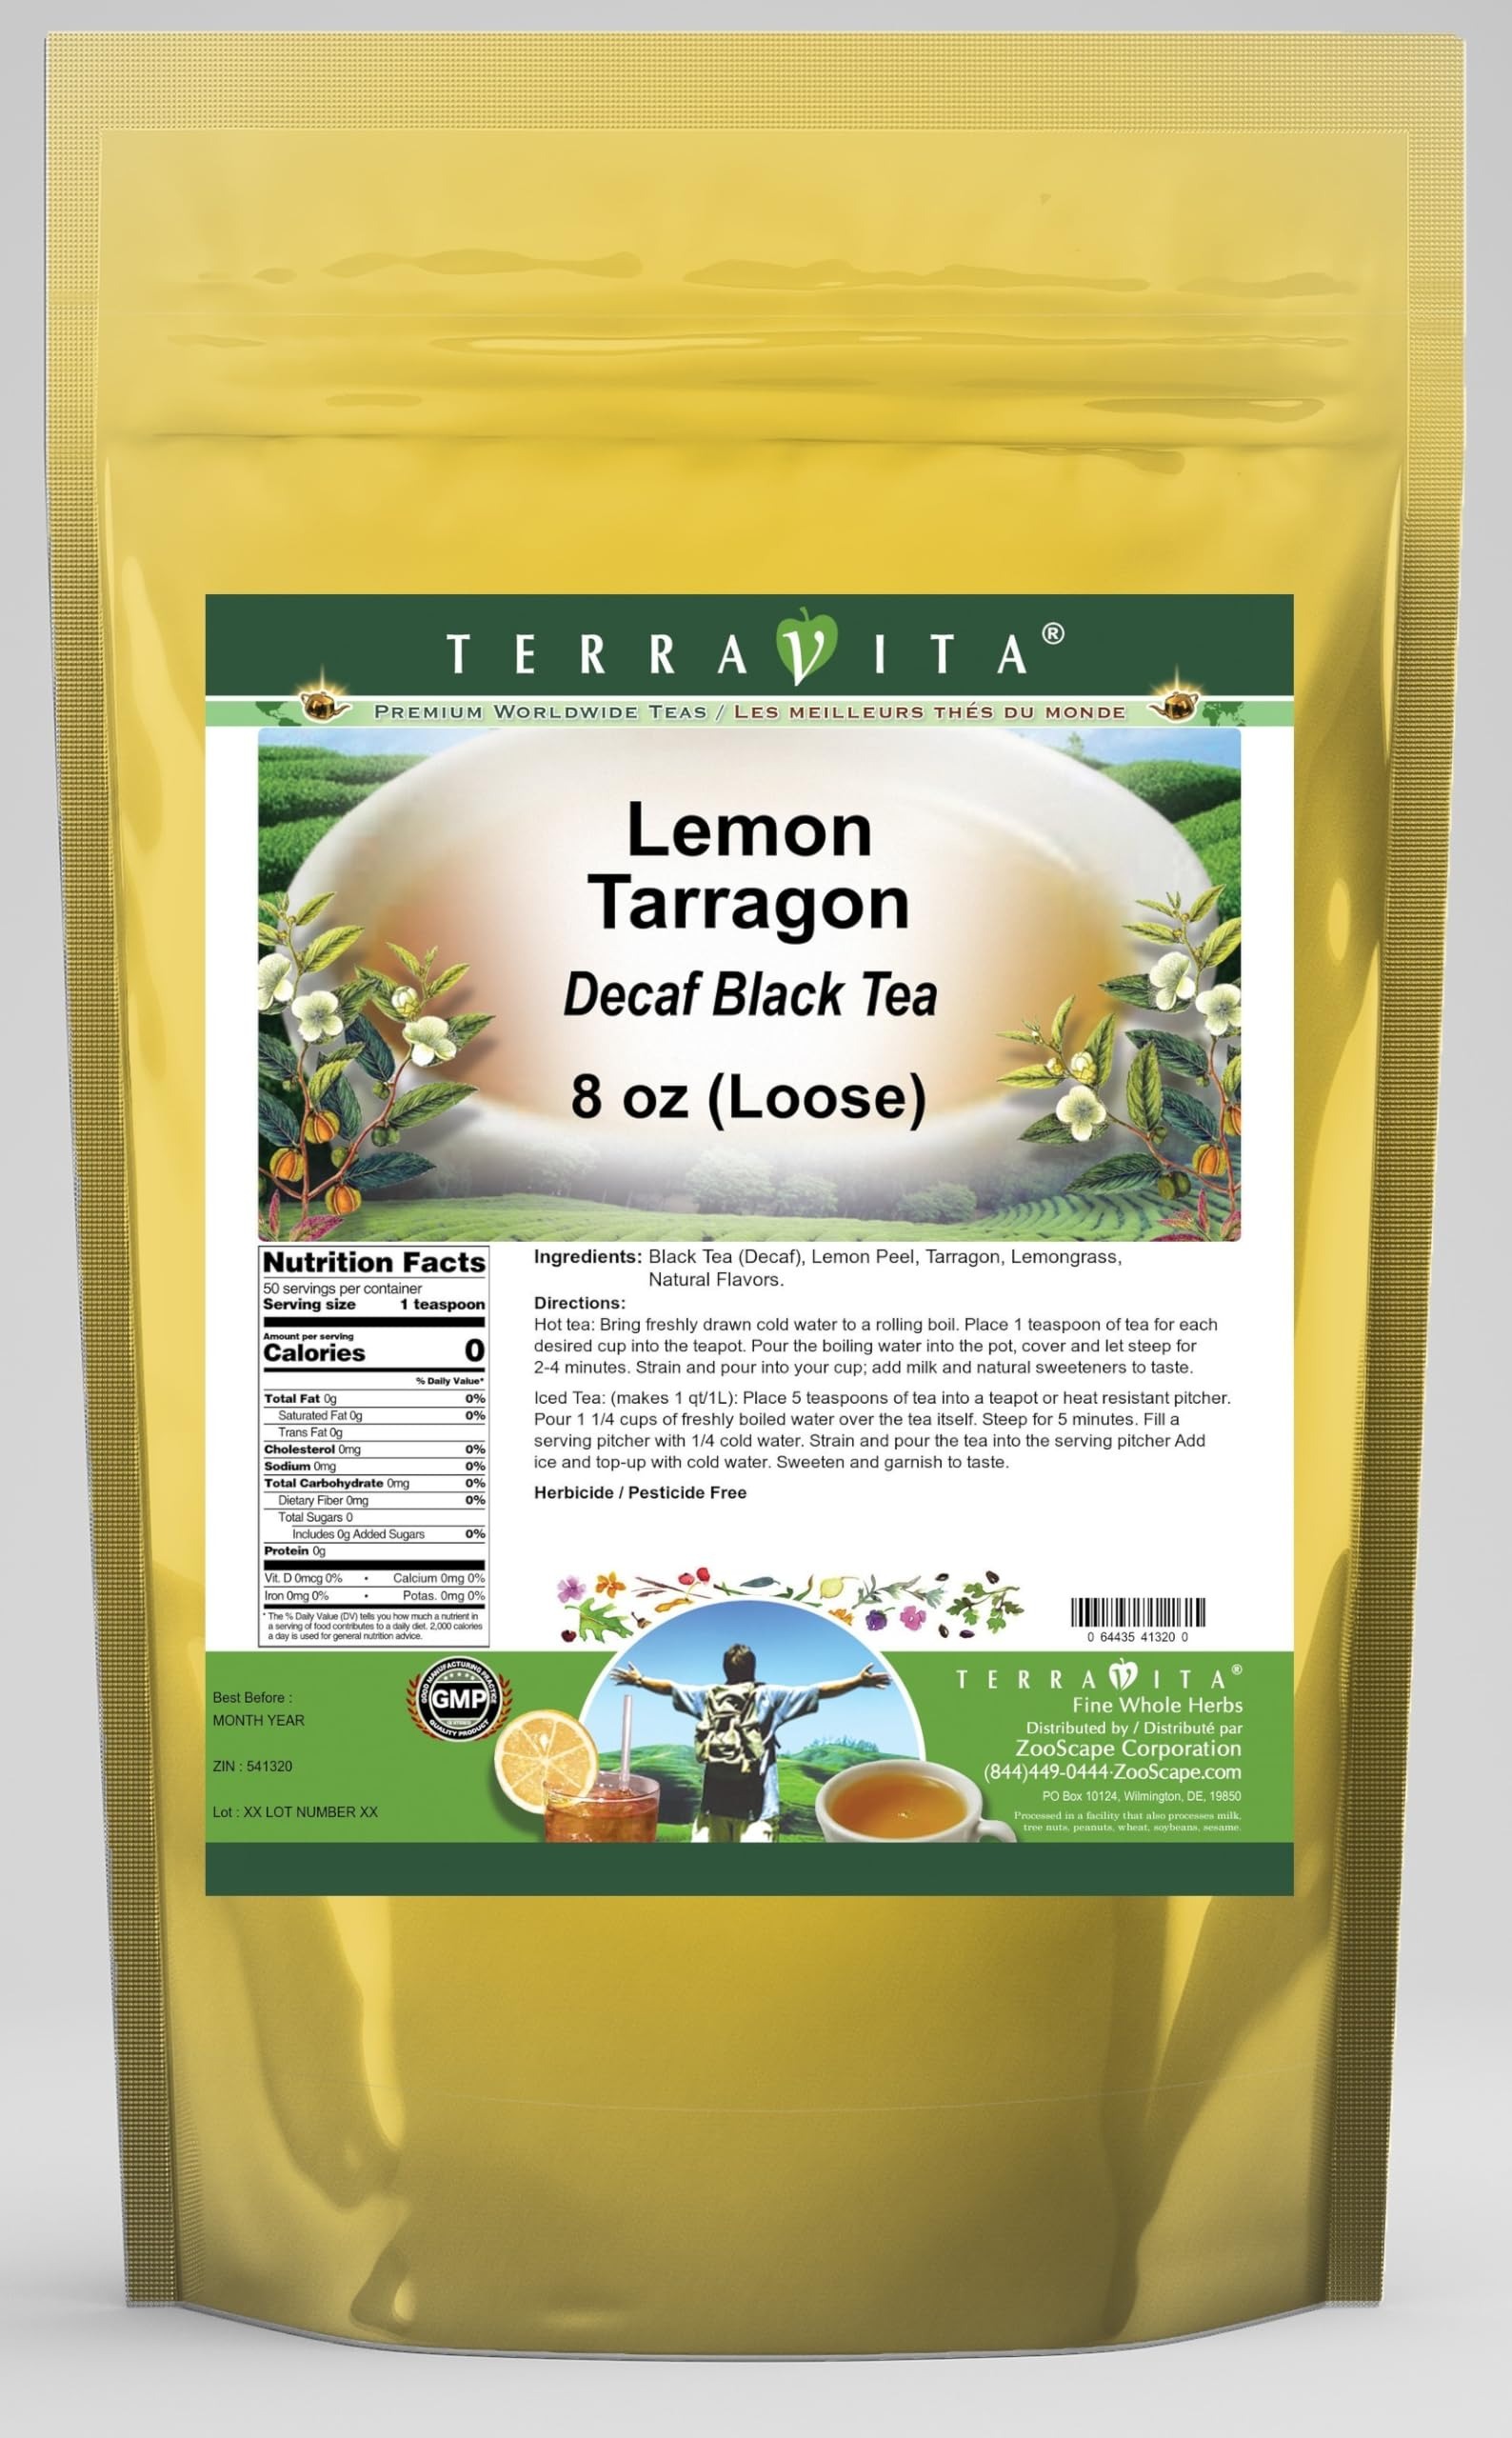
Item Name: Lemon Tarragon Decaf Black Tea (Loose) (8 oz, ZIN: 541320) - 2 Pack
Bullet Point 1: Our Lemon Tarragon Decaf Black Tea is a wonderful flavored decaffeinated Black tea with Lemon Peel, Tarragon and Lemongrass. You will enjoy the simple and elegant Lemon Tarragon taste! - Ingredients: Decaf Black tea, Lemon Peel, Tarragon, Lemongrass and Natural Lemon Tarragon Flavor.
Bullet Point 2: No fillers.
Bullet Point 3: Manufacturer: TerraVita
Bullet Point 4: Size: 8 oz
Bullet Point 5: Loose Leaf Black Tea - Packed in a convenient upright pouch!
Product Description: Our Lemon Tarragon Decaf Black Tea is a wonderful flavored decaffeinated Black tea with Lemon Peel, Tarragon and Lemongrass. You will enjoy the simple and elegant Lemon Tarragon taste! - Ingredients: Decaf Black tea, Lemon Peel, Tarragon, Lemongrass and Natural Lemon Tarragon Flavor. - Hot tea brewing method: Bring freshly drawn cold water to a rolling boil. Place 1 teaspoon of tea for each desired cup into the teapot. Pour the boiling water into the pot, cover and let steep for 2-4 minutes. Strain and pour into your cup; add milk and natural sweeteners to taste. - Iced tea brewing method: (to make 1 liter/quart): Place 5 teaspoons of tea into a teapot or heat resistant pitcher. Pour 1 1/4 cups of freshly boiled water over the tea itself. Steep for 5 minutes. Fill a serving pitcher with 1/4 cold water. Strain and pour the tea into the serving pitcher Add ice and top-up with cold water. Sweeten and garnish to taste. - TerraVita is an exclusive line of premium-quality, natural source products that use only the finest, purest and most potent ingredients found around the world. TerraVita is hallmarked by the highest possible standards of purity, potency, stability and freshness. All of our products are prepared with the highest elements of quality control, from raw materials through the entire manufacturing process, up to and including the moment that the bottles or bags are sealed for freshness and shipped out to you. Our highest possible standards are certified by independent laboratories and backed by our personal guarantee. - TerraVita exists to meet and ensure your family's health and wellness without the harmful effects of chemicals and health products. We strive to make all of our products affordable and reliable and are constantly searching the market to maintain ou
Value: 16.0
Unit: Ounce

Price: 88.39